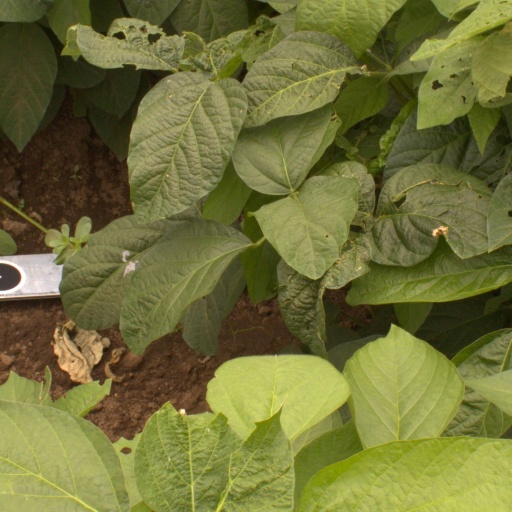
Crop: soybean